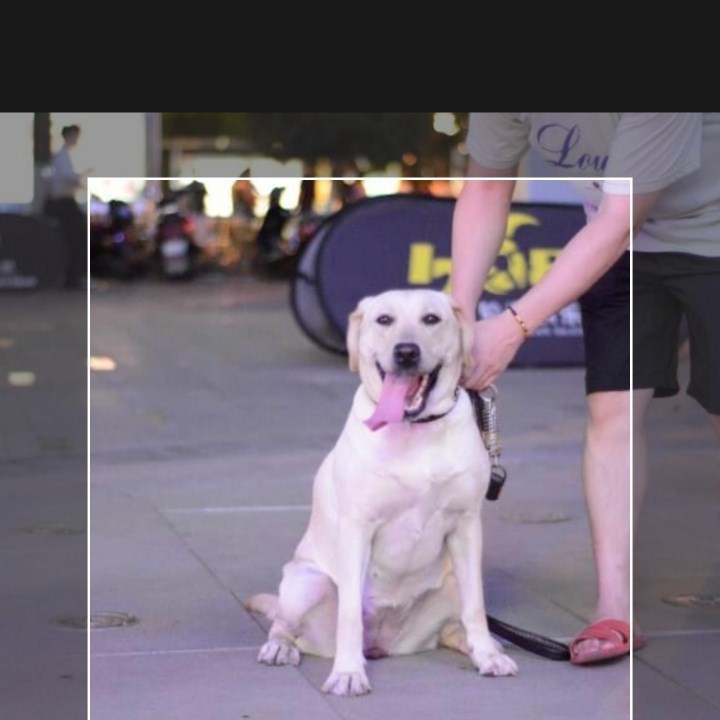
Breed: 3580-n000122-Labrador_retriever